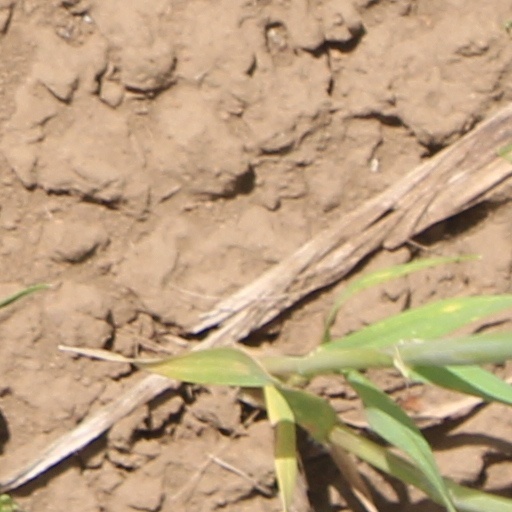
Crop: wheat